Rich Like Us

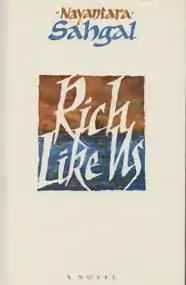
"Rich Like Us", first edition (UK)

Rich Like Us is a historical and political fiction novel by Nayantara Sahgal. Set in New Delhi during the chaotic time between 1932 and the mid-1970s, it follows the lives of two female protagonists, Rose and Sonali, and their fight to live in a time of political upheaval and social re-organization.